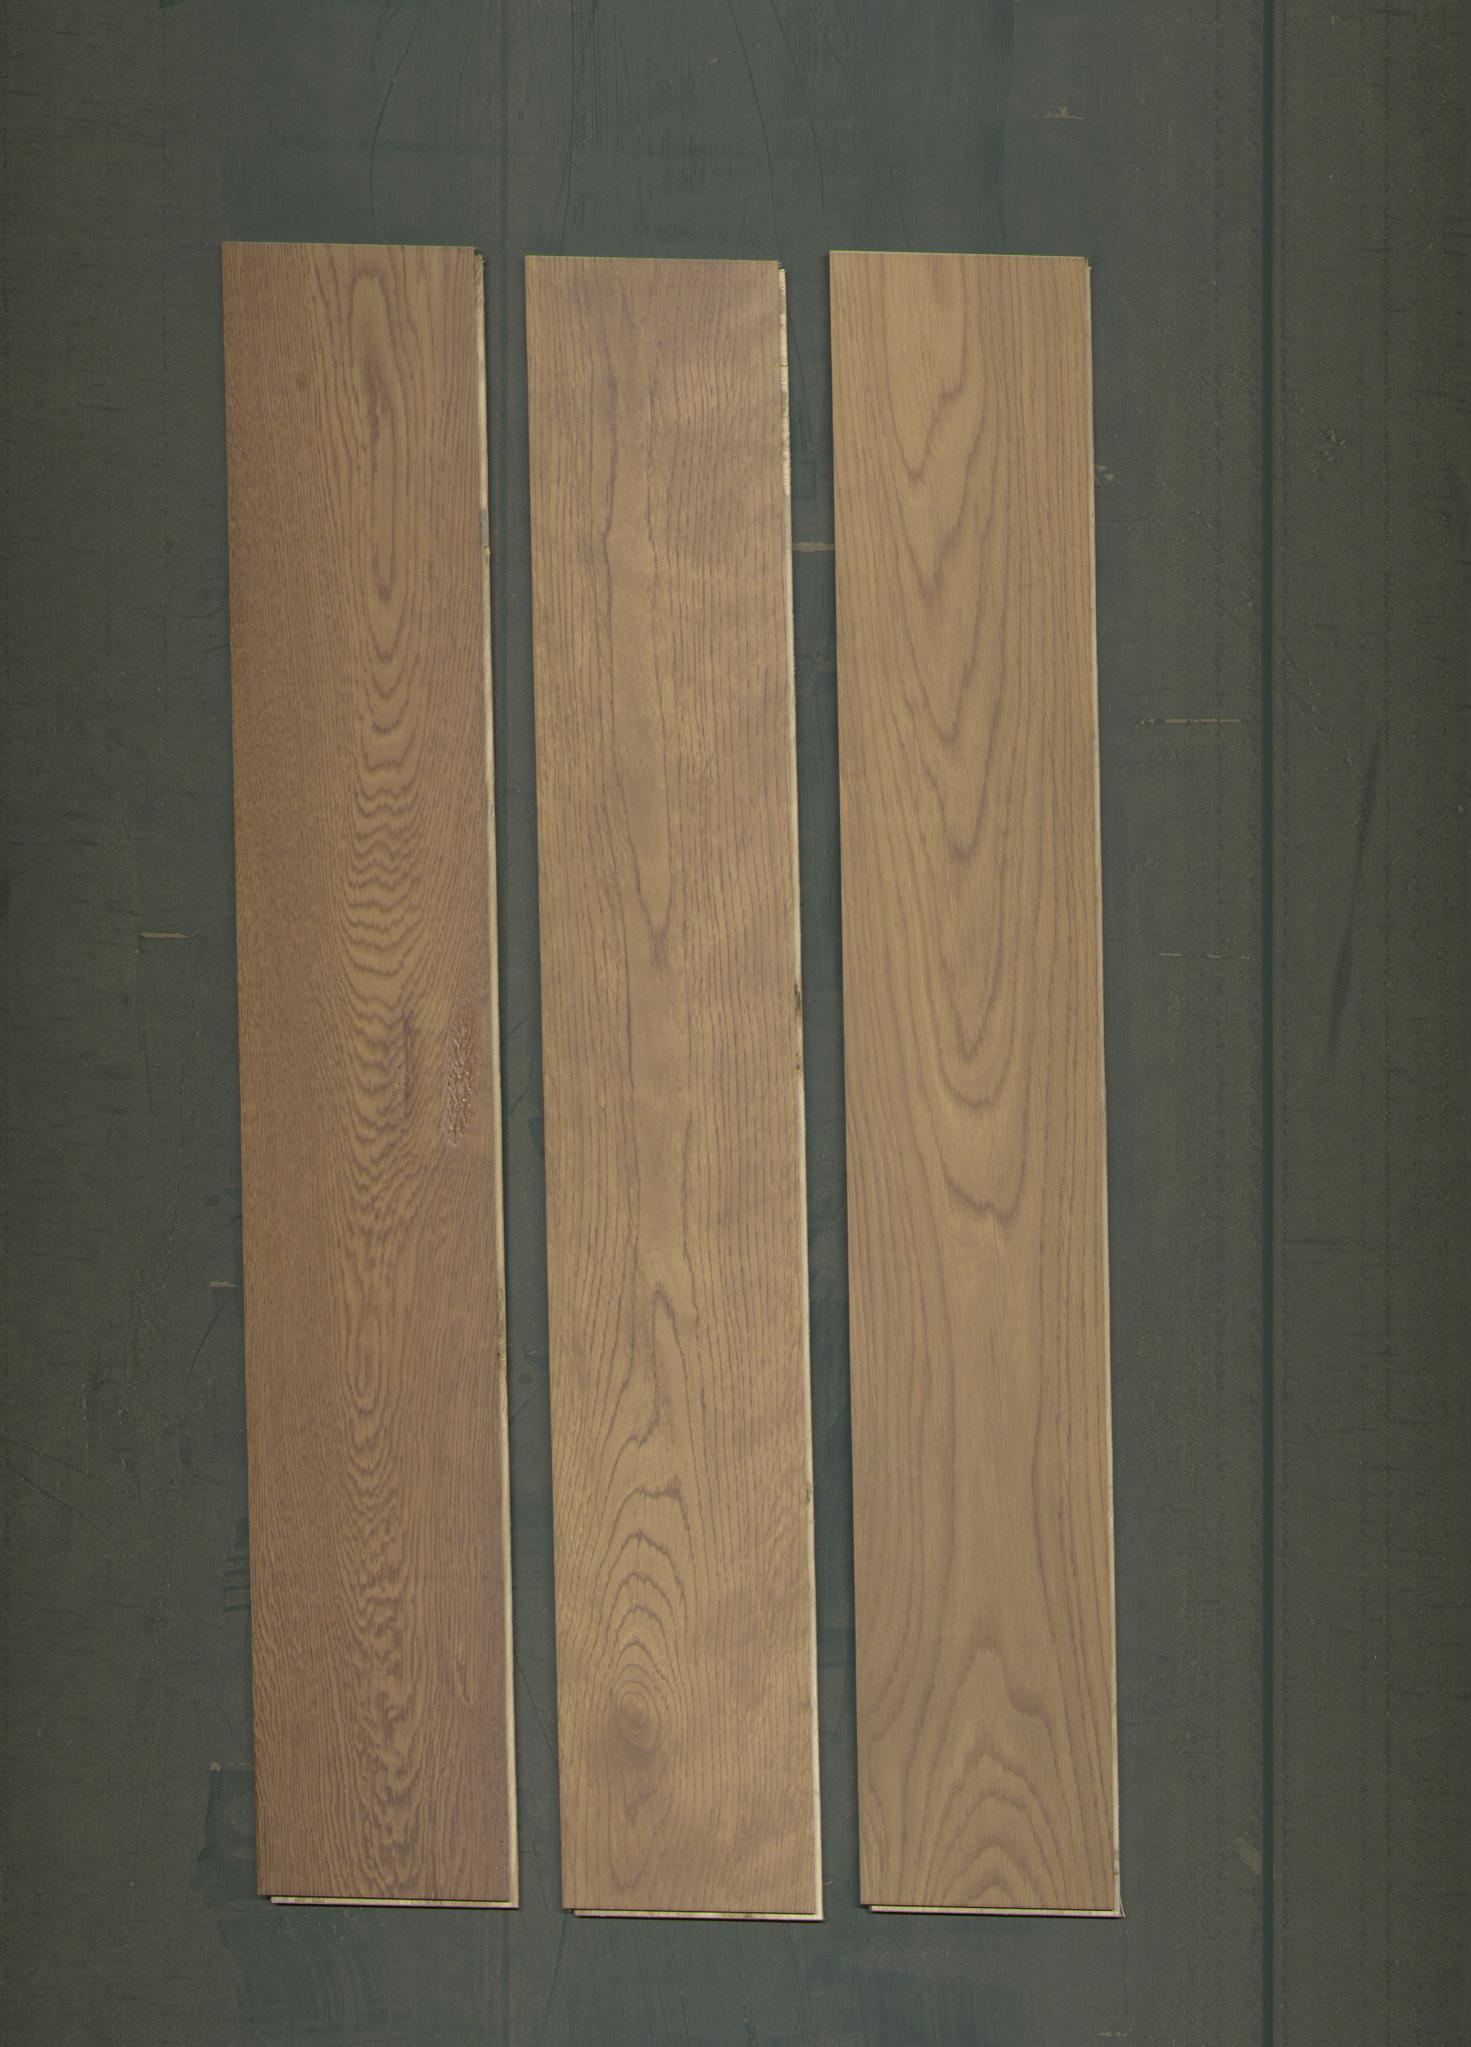
Label: mixers